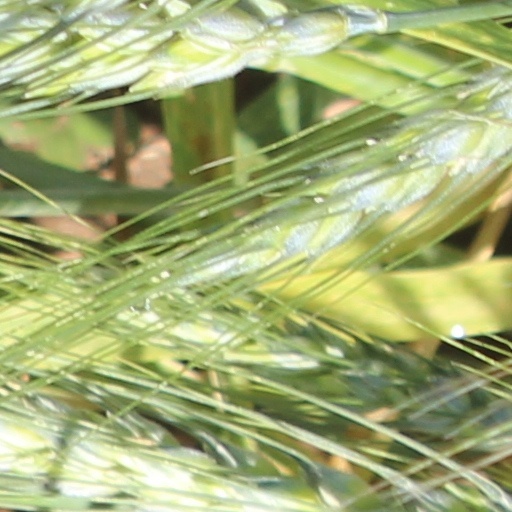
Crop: wheat